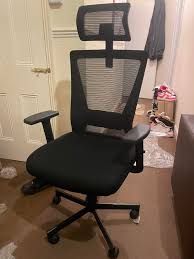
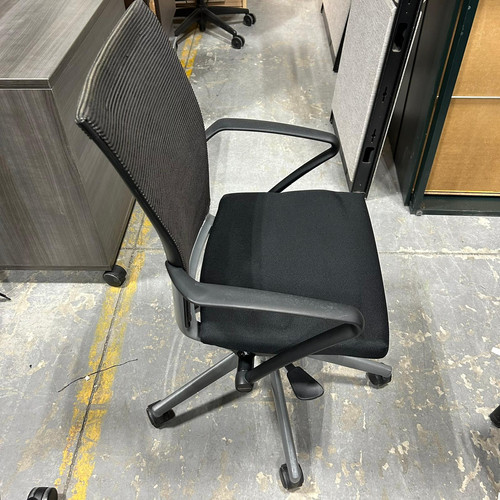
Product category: items_chair
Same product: no